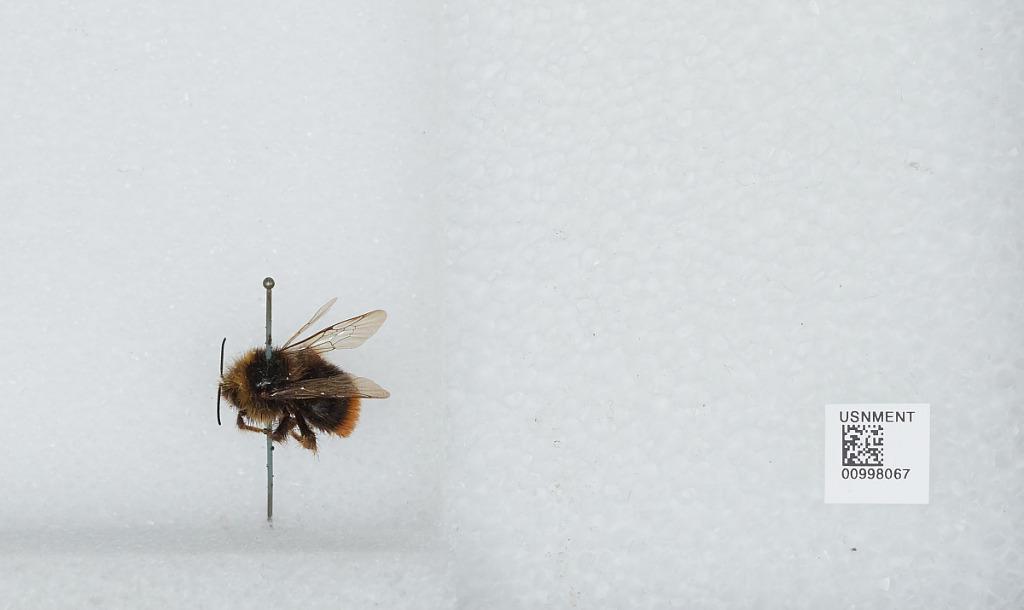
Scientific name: Bombus (Melanobombus) lapidarius lapidarius (Linnaeus)